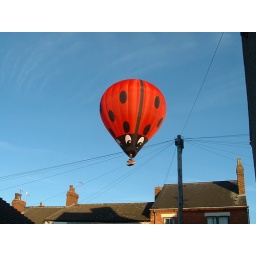
This was flying over our house in Derbyshire a year ago. Lovely to see this close.